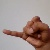
The image shows a hand gesture representing the letter 'J' in Indian Sign Language.